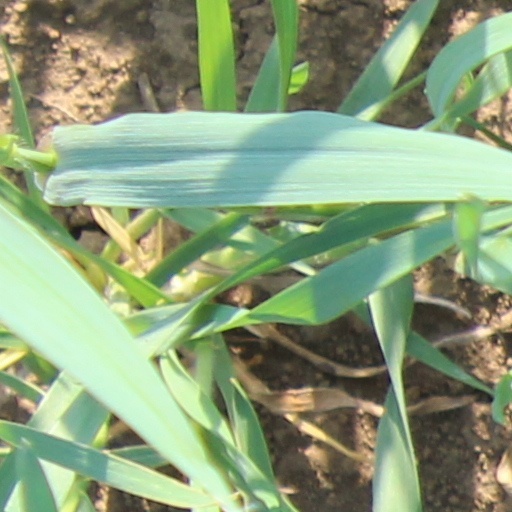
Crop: wheat